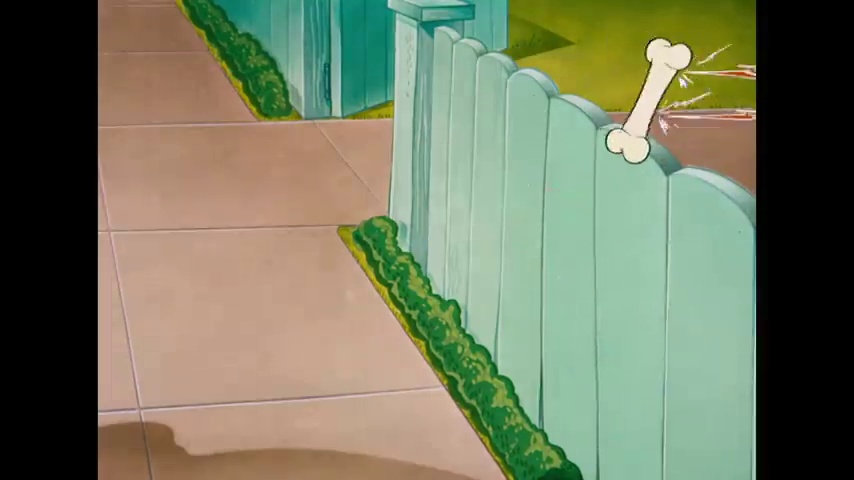
Portrait style: Cartoon Portrait